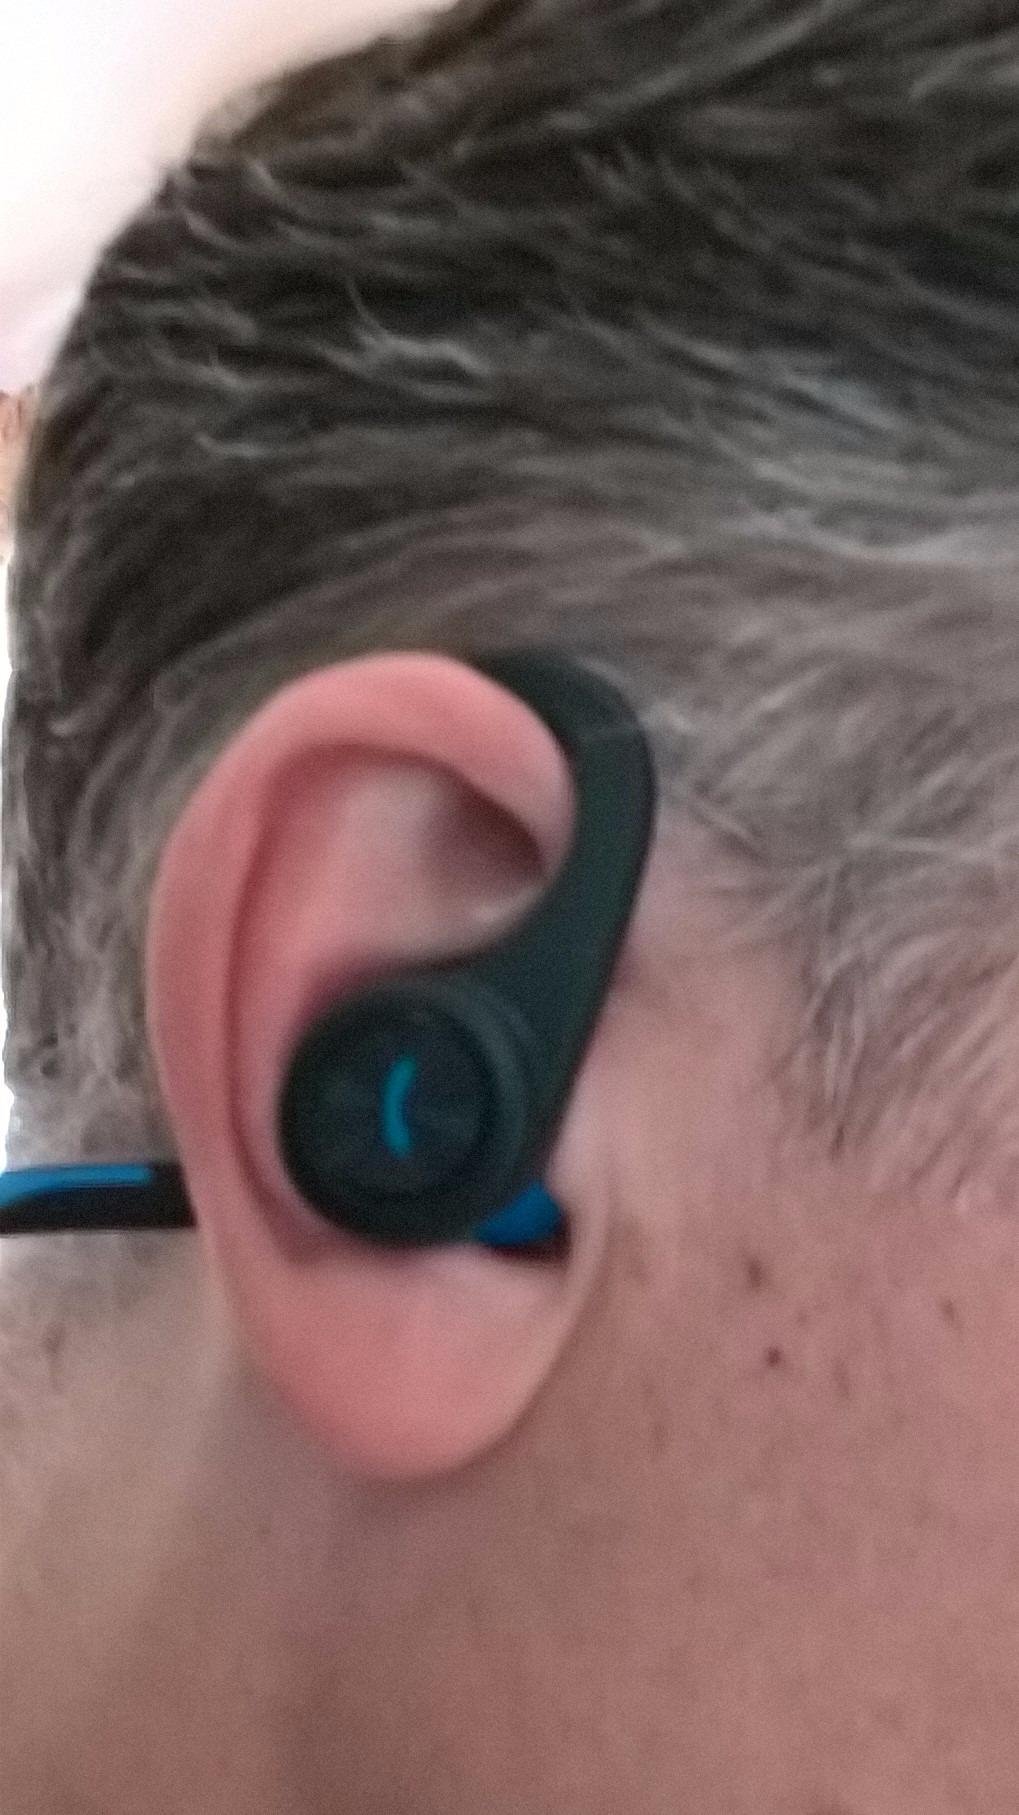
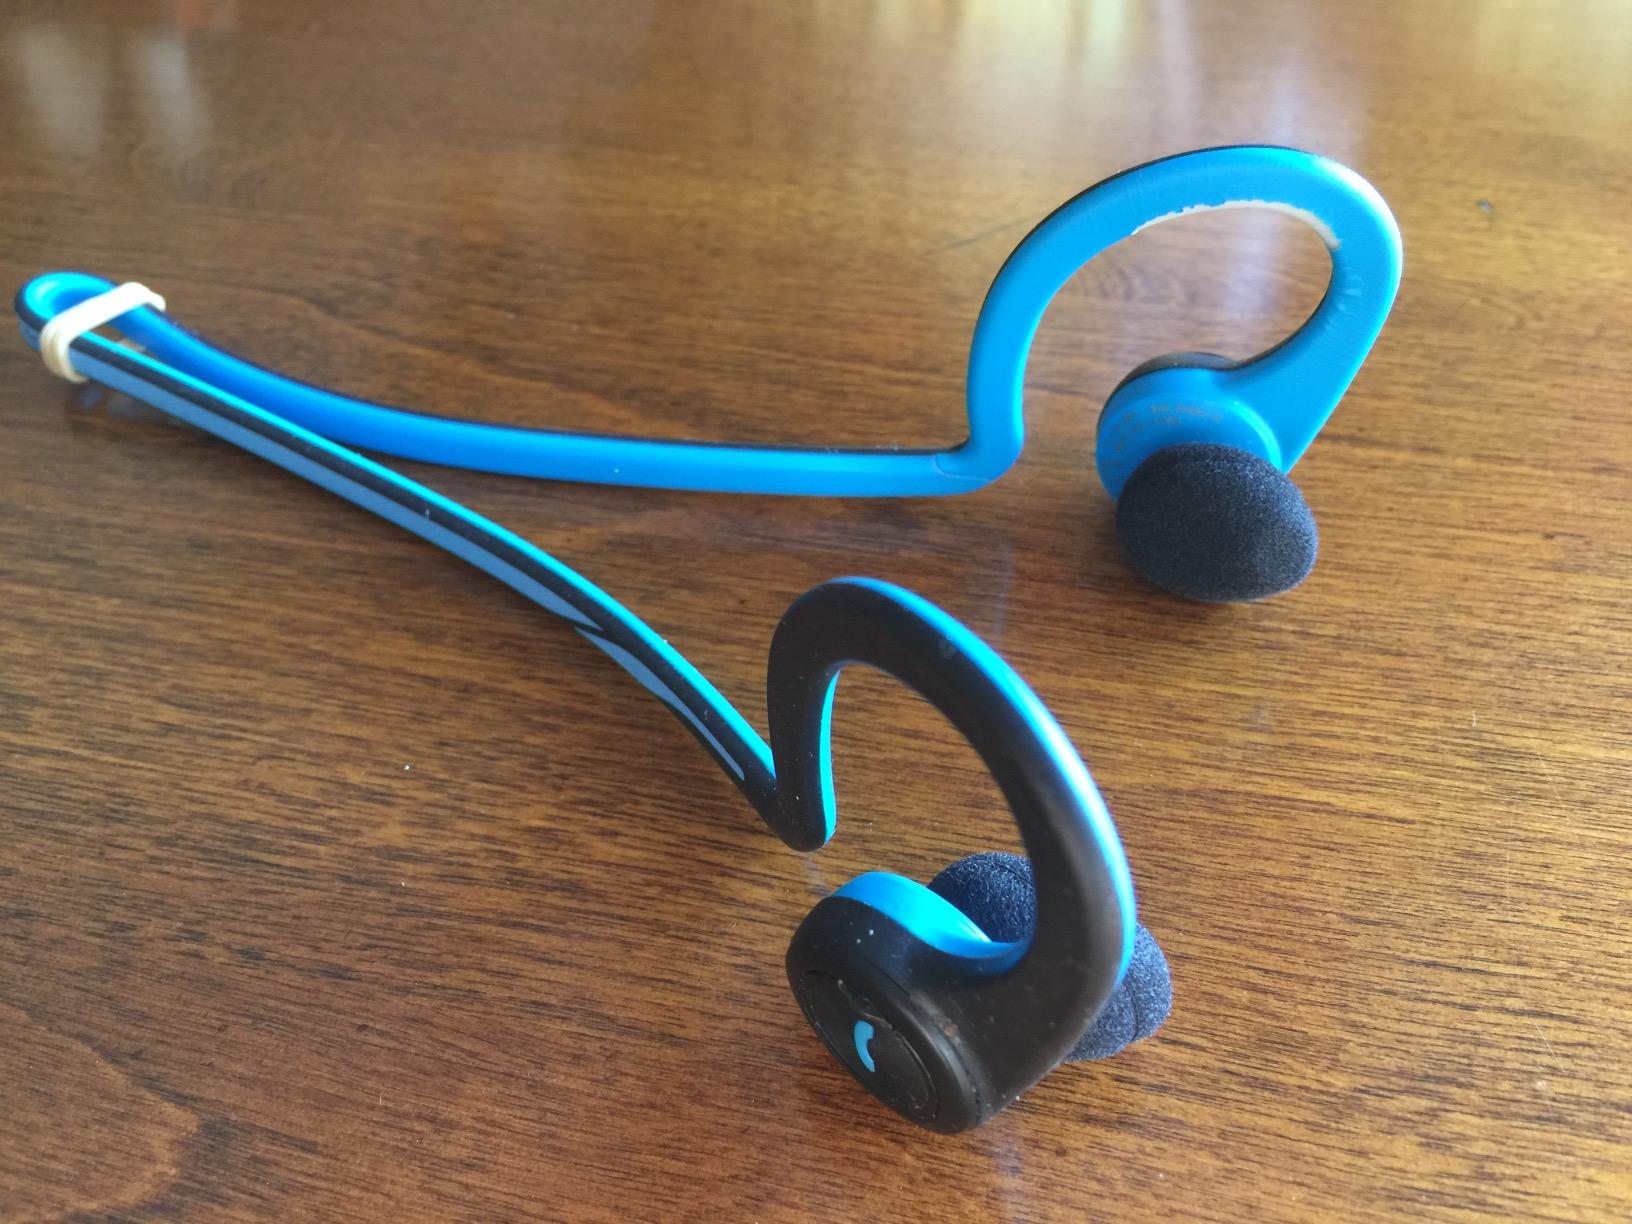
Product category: headphones
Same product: yes